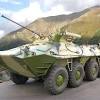
Label: BTR-60